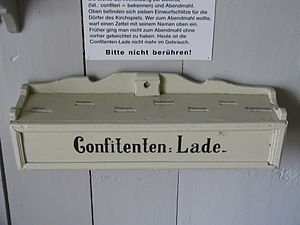
Syderende / Galleri
Syderende, Sønderende, Süderende eller Söleraanj er en landsby og kommune beliggende i den vestlige del af øen Før i Nordfrisland i det vestlige Sydslesvig. I administrativ henseende hører kommunen under Nordfrislands kreds i delstaten Slesvig-Holsten i det nordlige Tyskland. Kommunen samarbejder på administrativt plan med andre kommuner på Før og Amrum i Før-Amrum kommunefællesskab. Mange indbyggere taler endnu den før-frisiske dialekt fering.